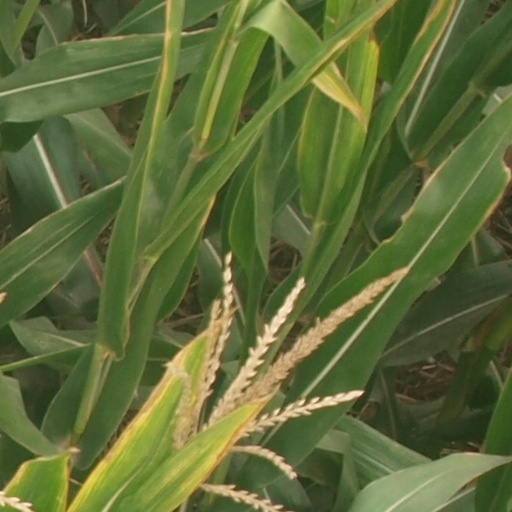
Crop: maize; corn